Darrelle Revis

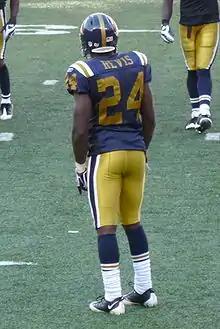
Revis in 2008 wearing a NY Jets throwback uniform.

The Jets opened the season with a match-up against the Miami Dolphins. Revis, the established starter, intercepted former Jet Chad Pennington's pass in the end zone with five seconds remaining in the game to preserve the Jets' 20–14 victory. A week later, Revis held Patriots wide receiver Randy Moss to two catches for 22 yards. Mangini praised Revis' attention to detail and perfecting the flaws of his game. The following week, the Jets faced the Arizona Cardinals with wide receivers Larry Fitzgerald and Anquan Boldin. He intercepted two Kurt Warner passes, one of which he returned 32 yards for a touchdown, the first of his NFL career.